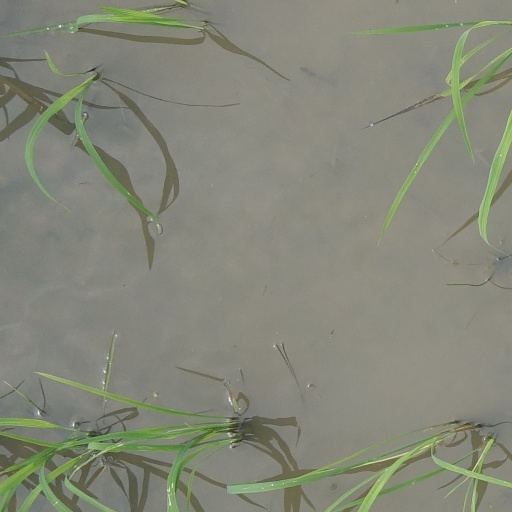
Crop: rice